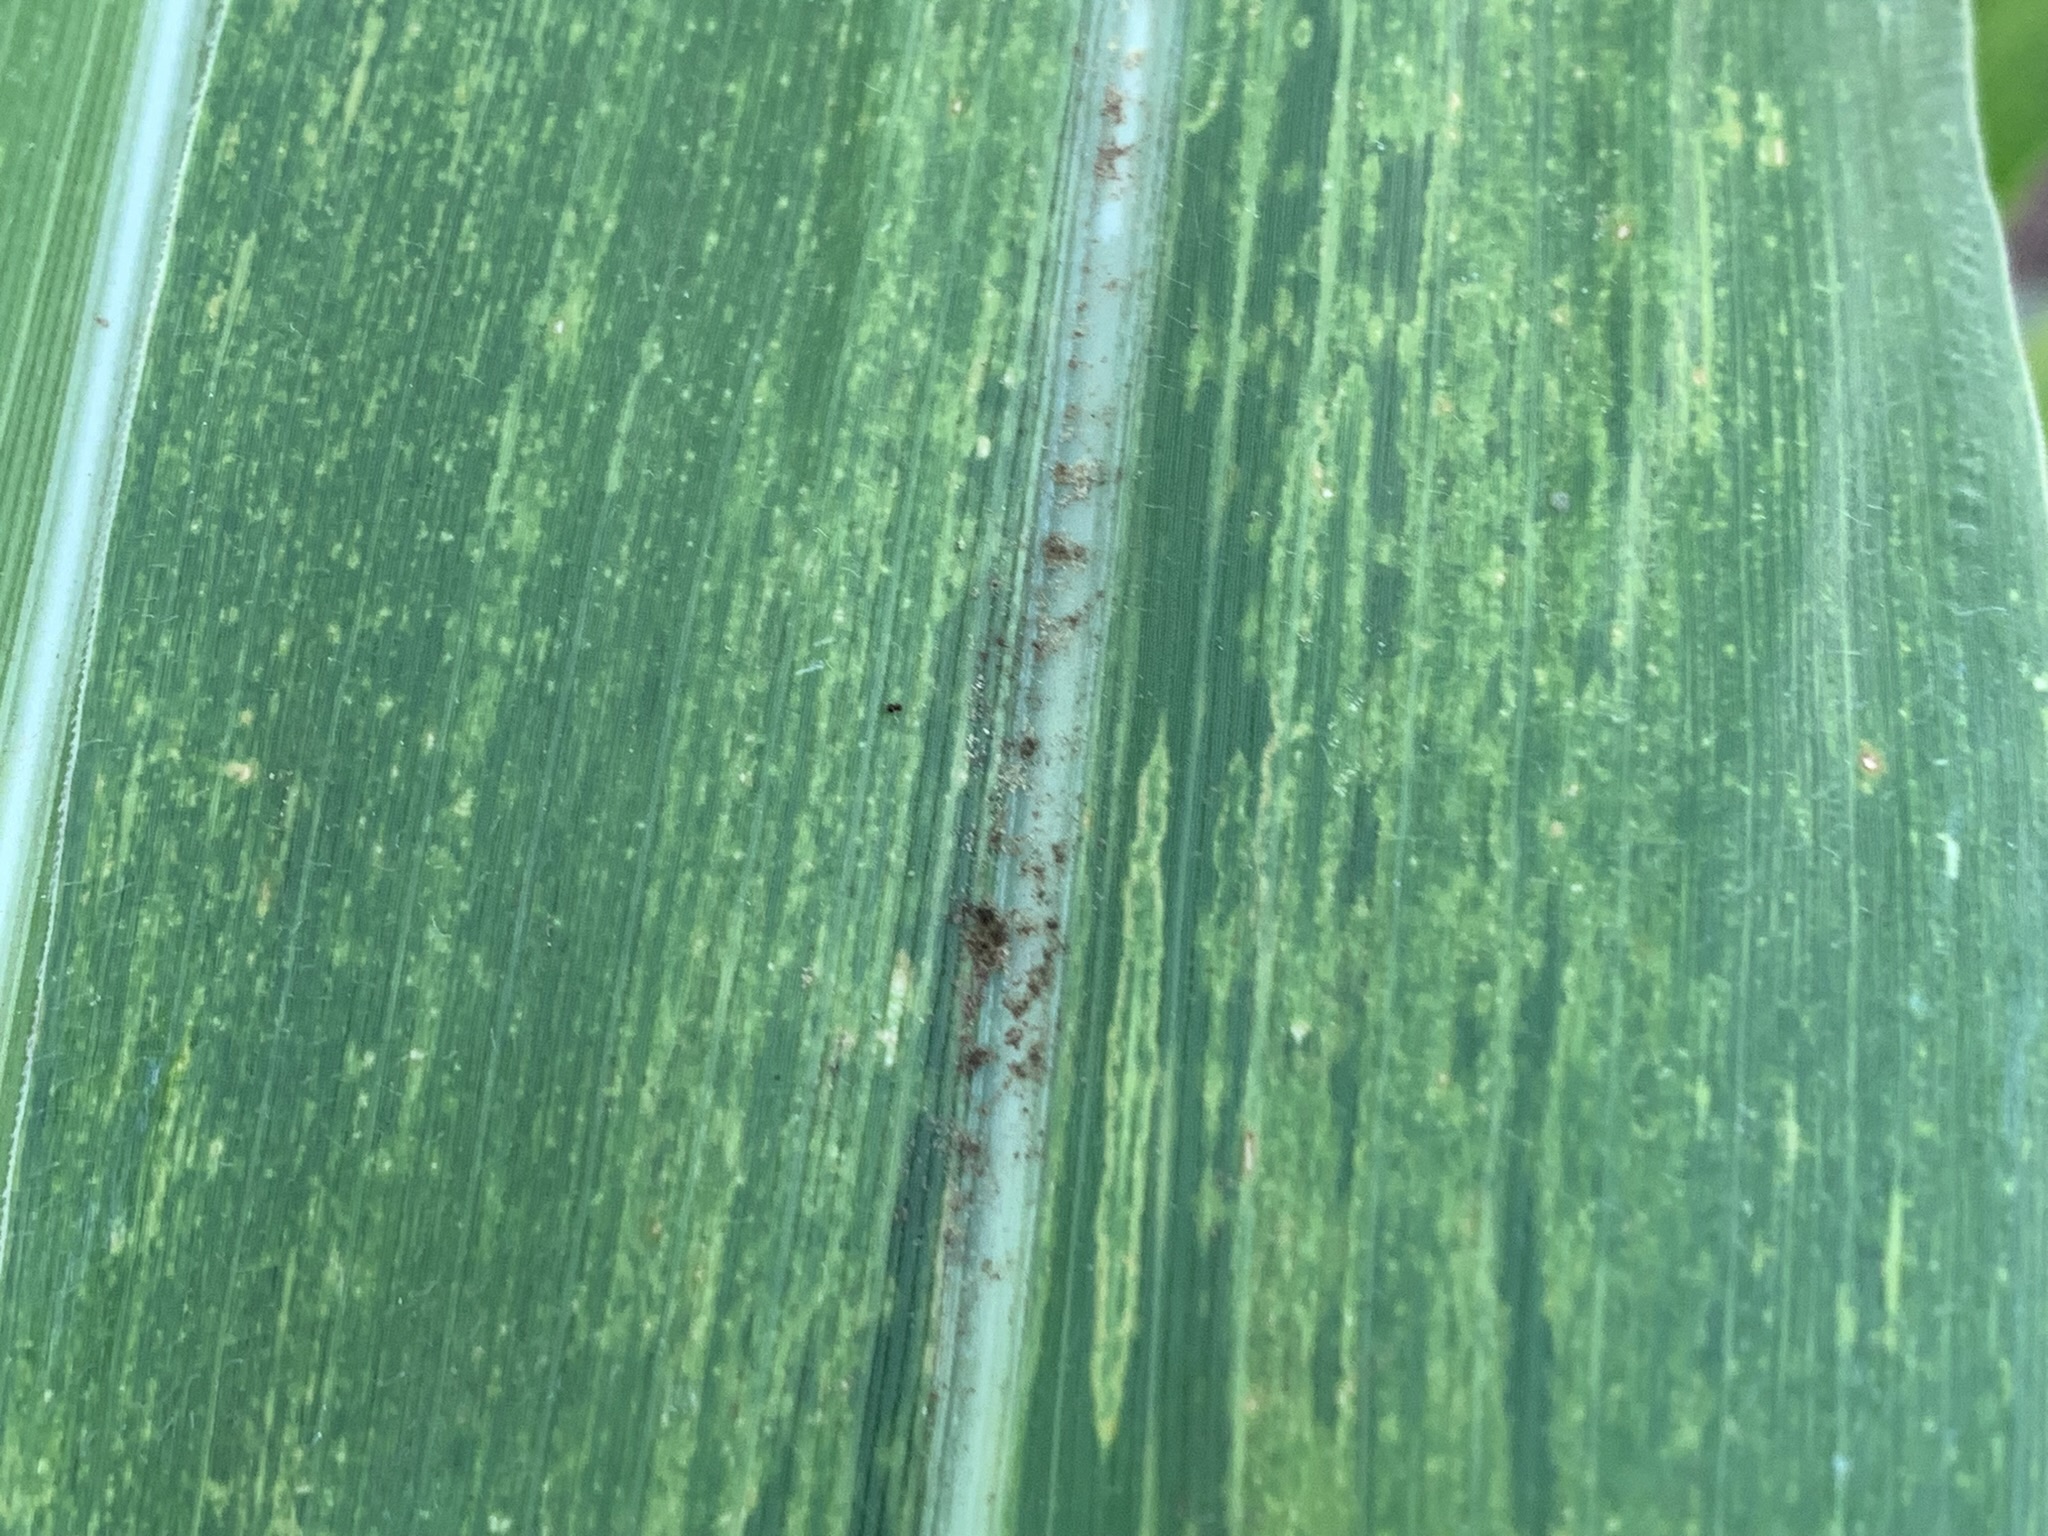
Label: MLN